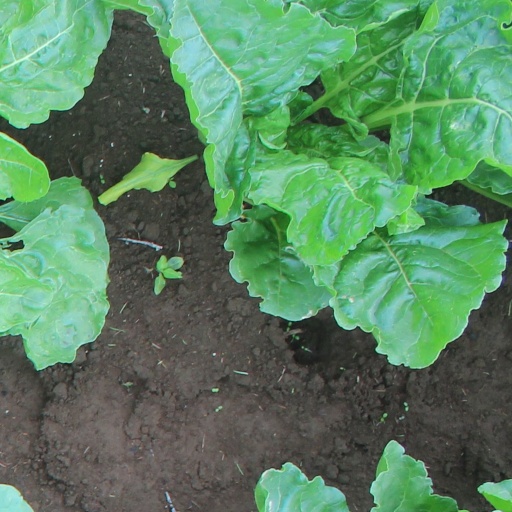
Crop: sugar beet